2015 in Japan

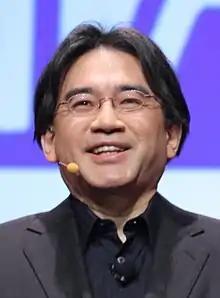
Satoru Iwata, a Japanese businessman, video game programmer and designer, and the 4th President of Nintendo, who died of bile duct cancer at the age of 55.

In the Heisei Memoriam of 2015 despite Japanese demographic and aging crisis in the country, among top 12 famous Japanese people who passed away peacefully due to illness and old age, including Hitoshi Saito, Kinya Aikawa, Masayuki Imai, Nobutaka Machimura, Takanonami Sadahiro, Yoichiro Nambu, Satoru Iwata, , Naomi Kawashima, Yoshihiko Funazaki, Kai Atō, and Shigeru Mizuki.